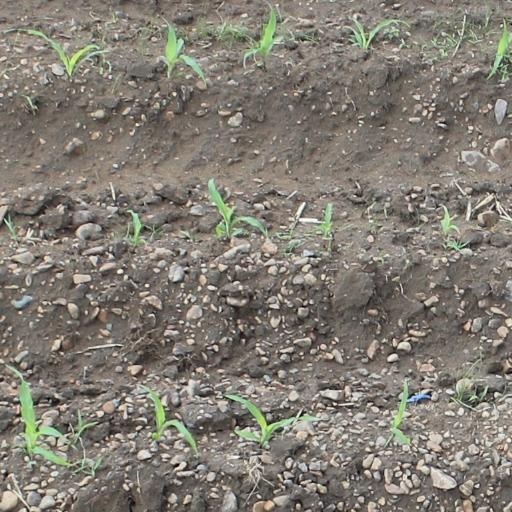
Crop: maize; corn